Paul Bril

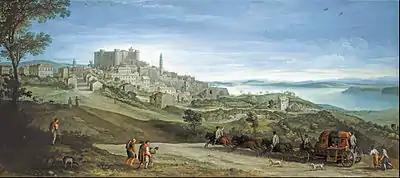
"View of Bracciano", early 1620s

Paul Bril is believed to have been born in Antwerp although his birthplace may have been Breda. He was the son of the painter Matthijs Bril the Elder. Paul and his older brother Matthijs likely started their artistic training with their father in Antwerp. Paul may also have been a student of the Antwerp painter Damiaen Wortelmans who was specialised in the decoration of harpsichords.